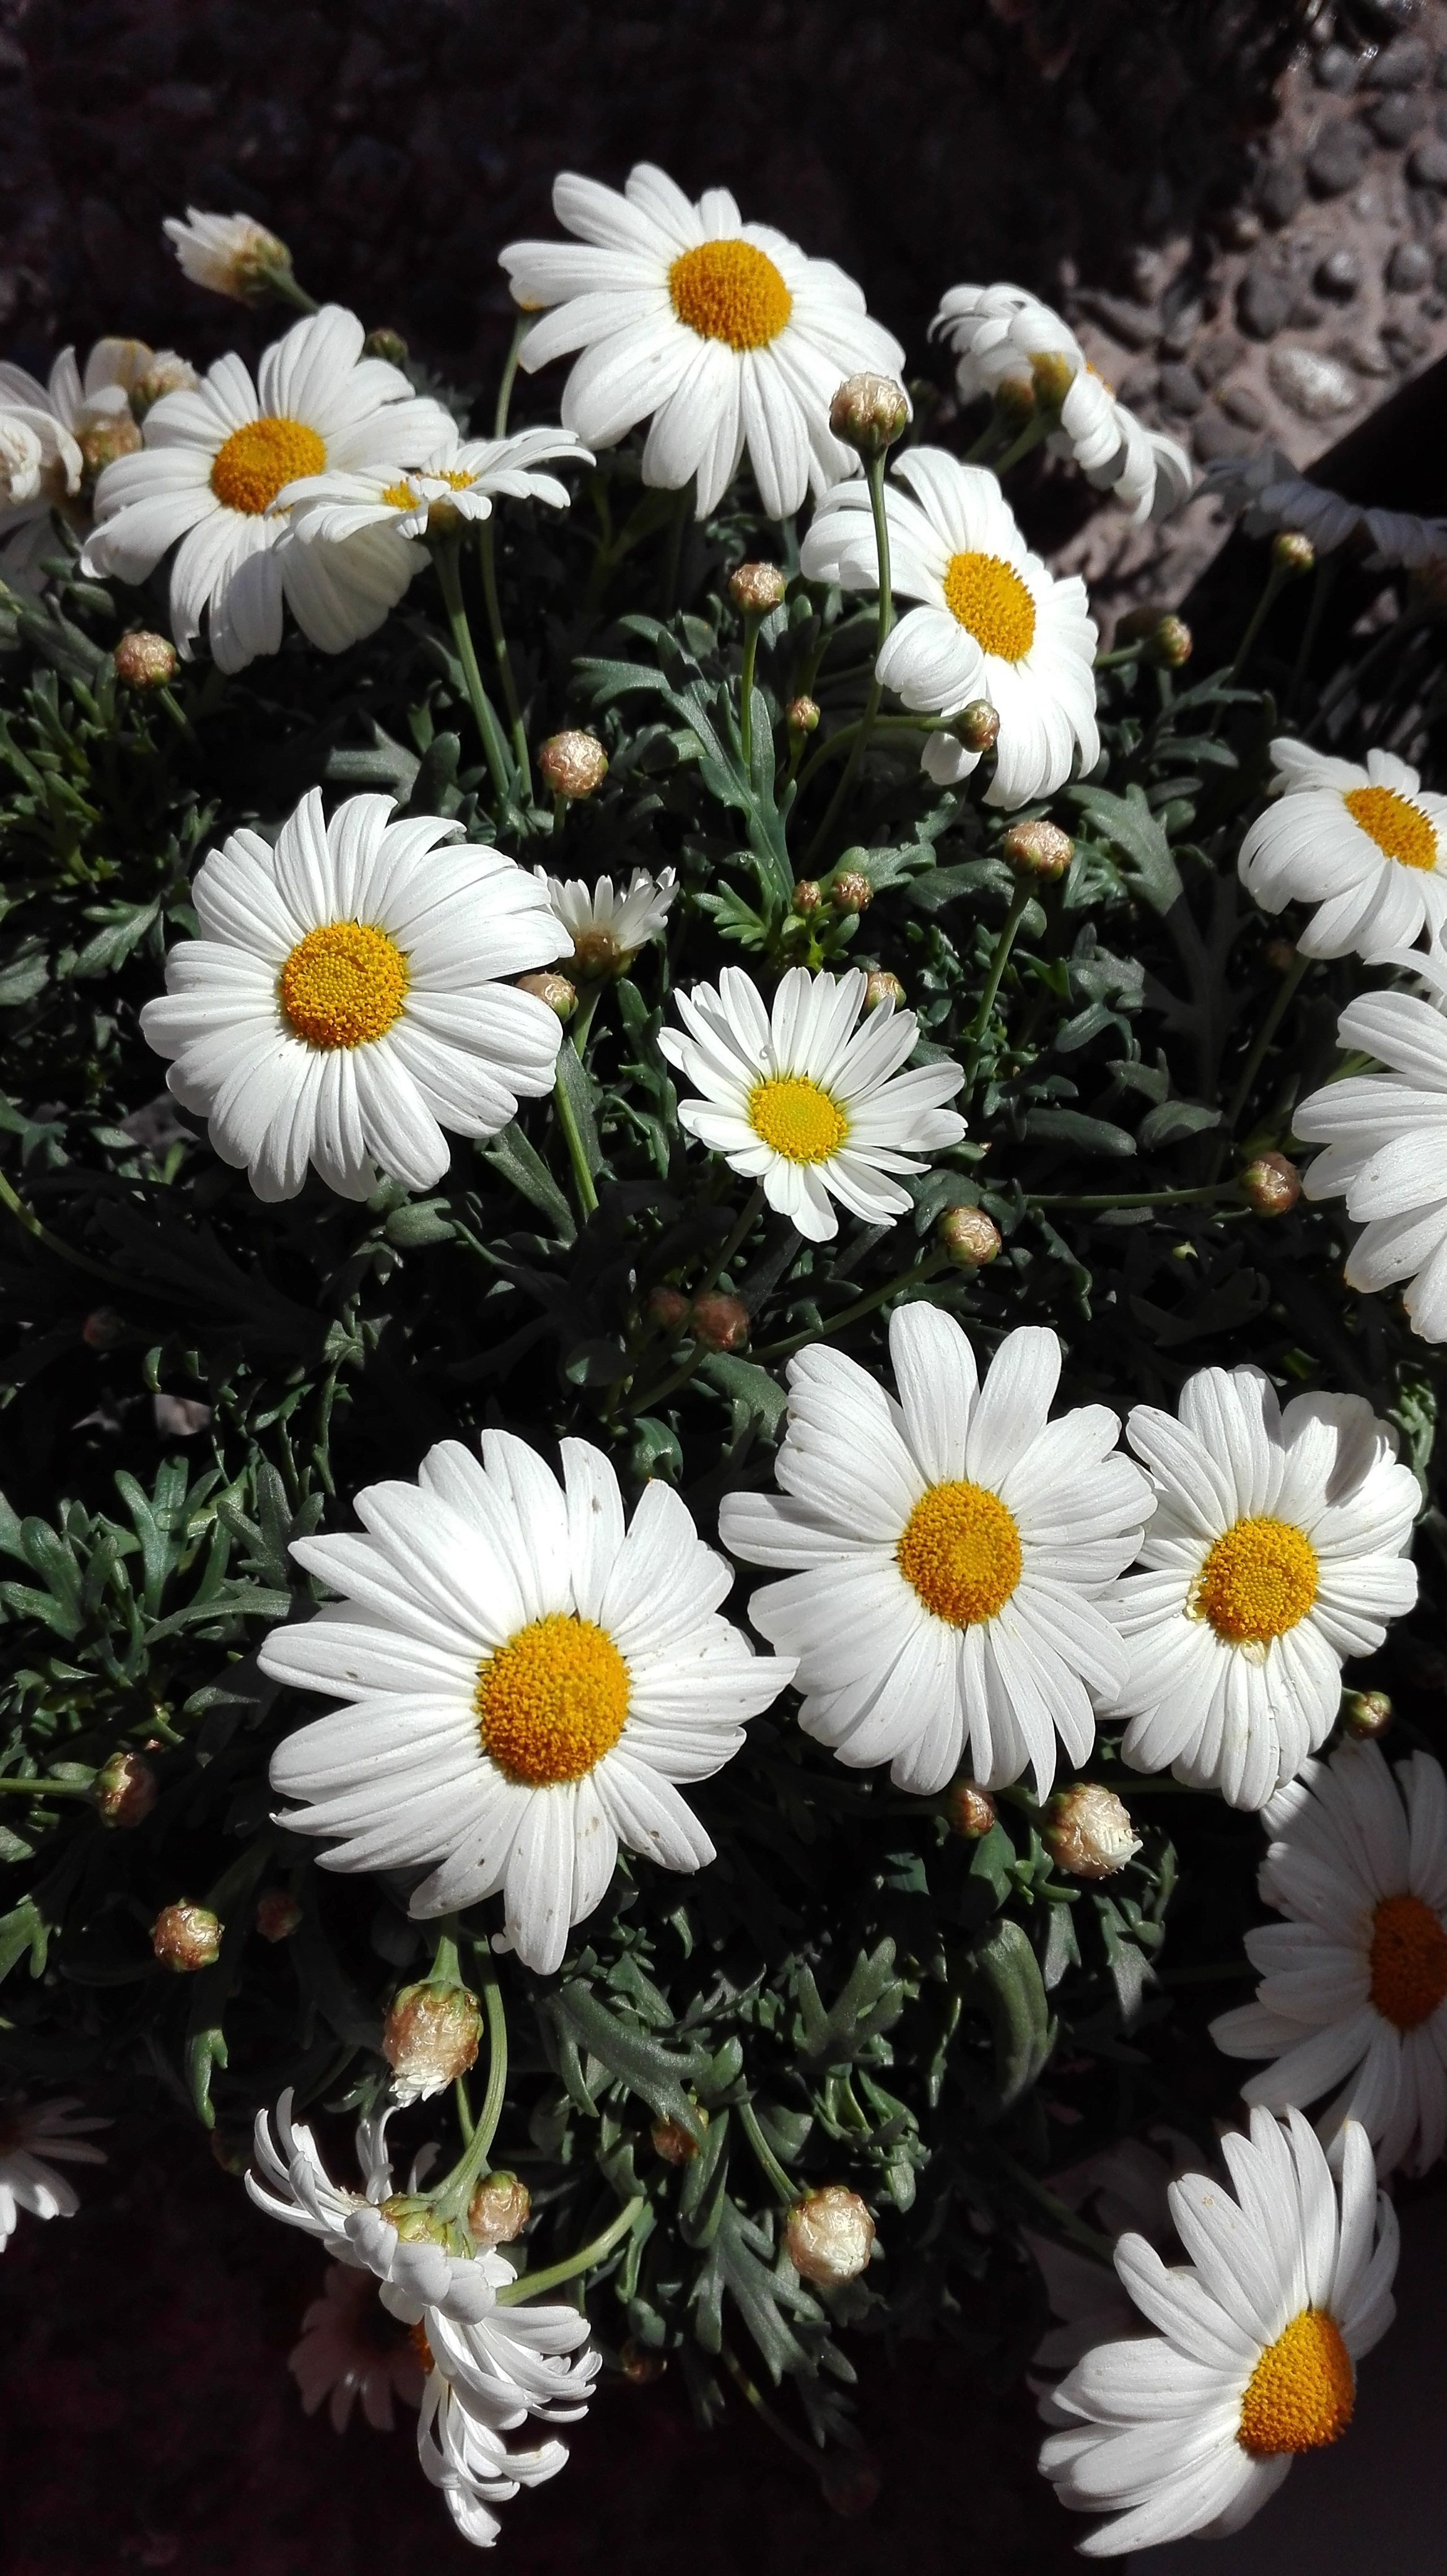
plant, white, flower, petal, daisy, botany, flora, wildflower, flowers, floristry, margaret, flowering plant, daisy family, oxeye daisy, annual plant, land plant, chamaemelum nobile, marguerite daisy, chrysanths